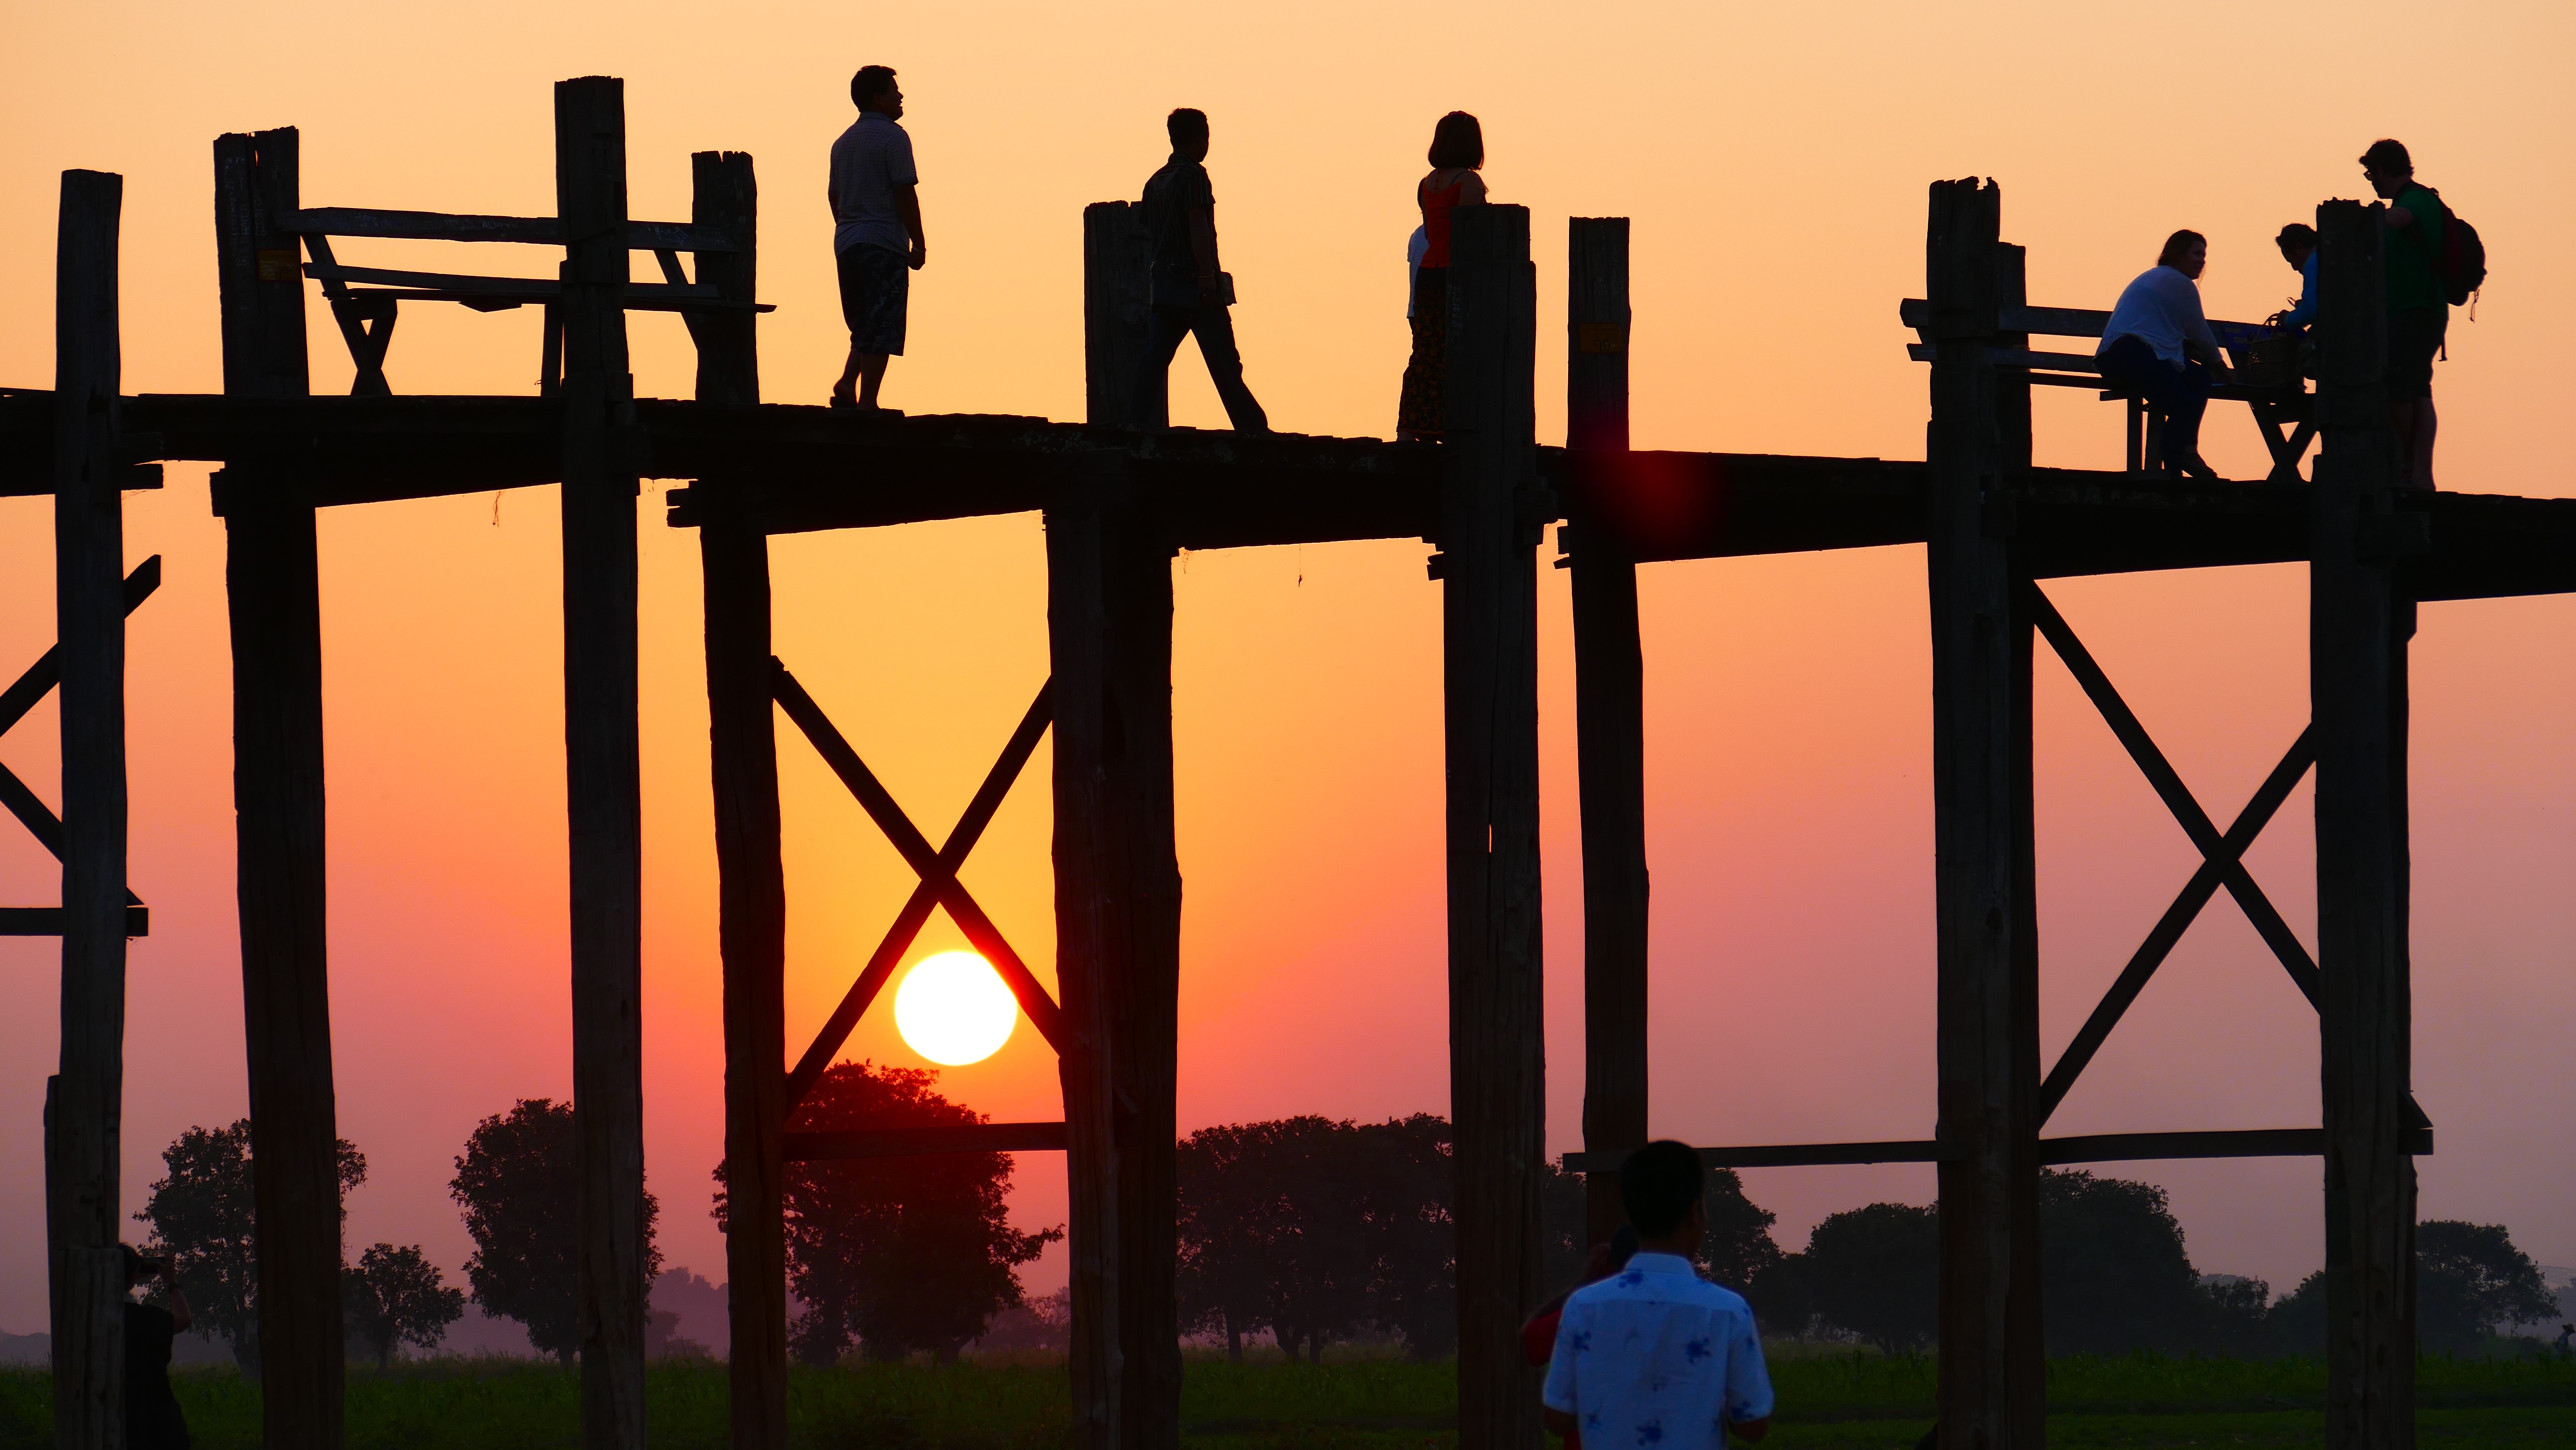
landscape, silhouette, architecture, people, sky, sun, sunset, skyline, sunlight, morning, dusk, evening, outdoors, benches, back light, wooden bridge, teak bridge, viewing platform, orange skies